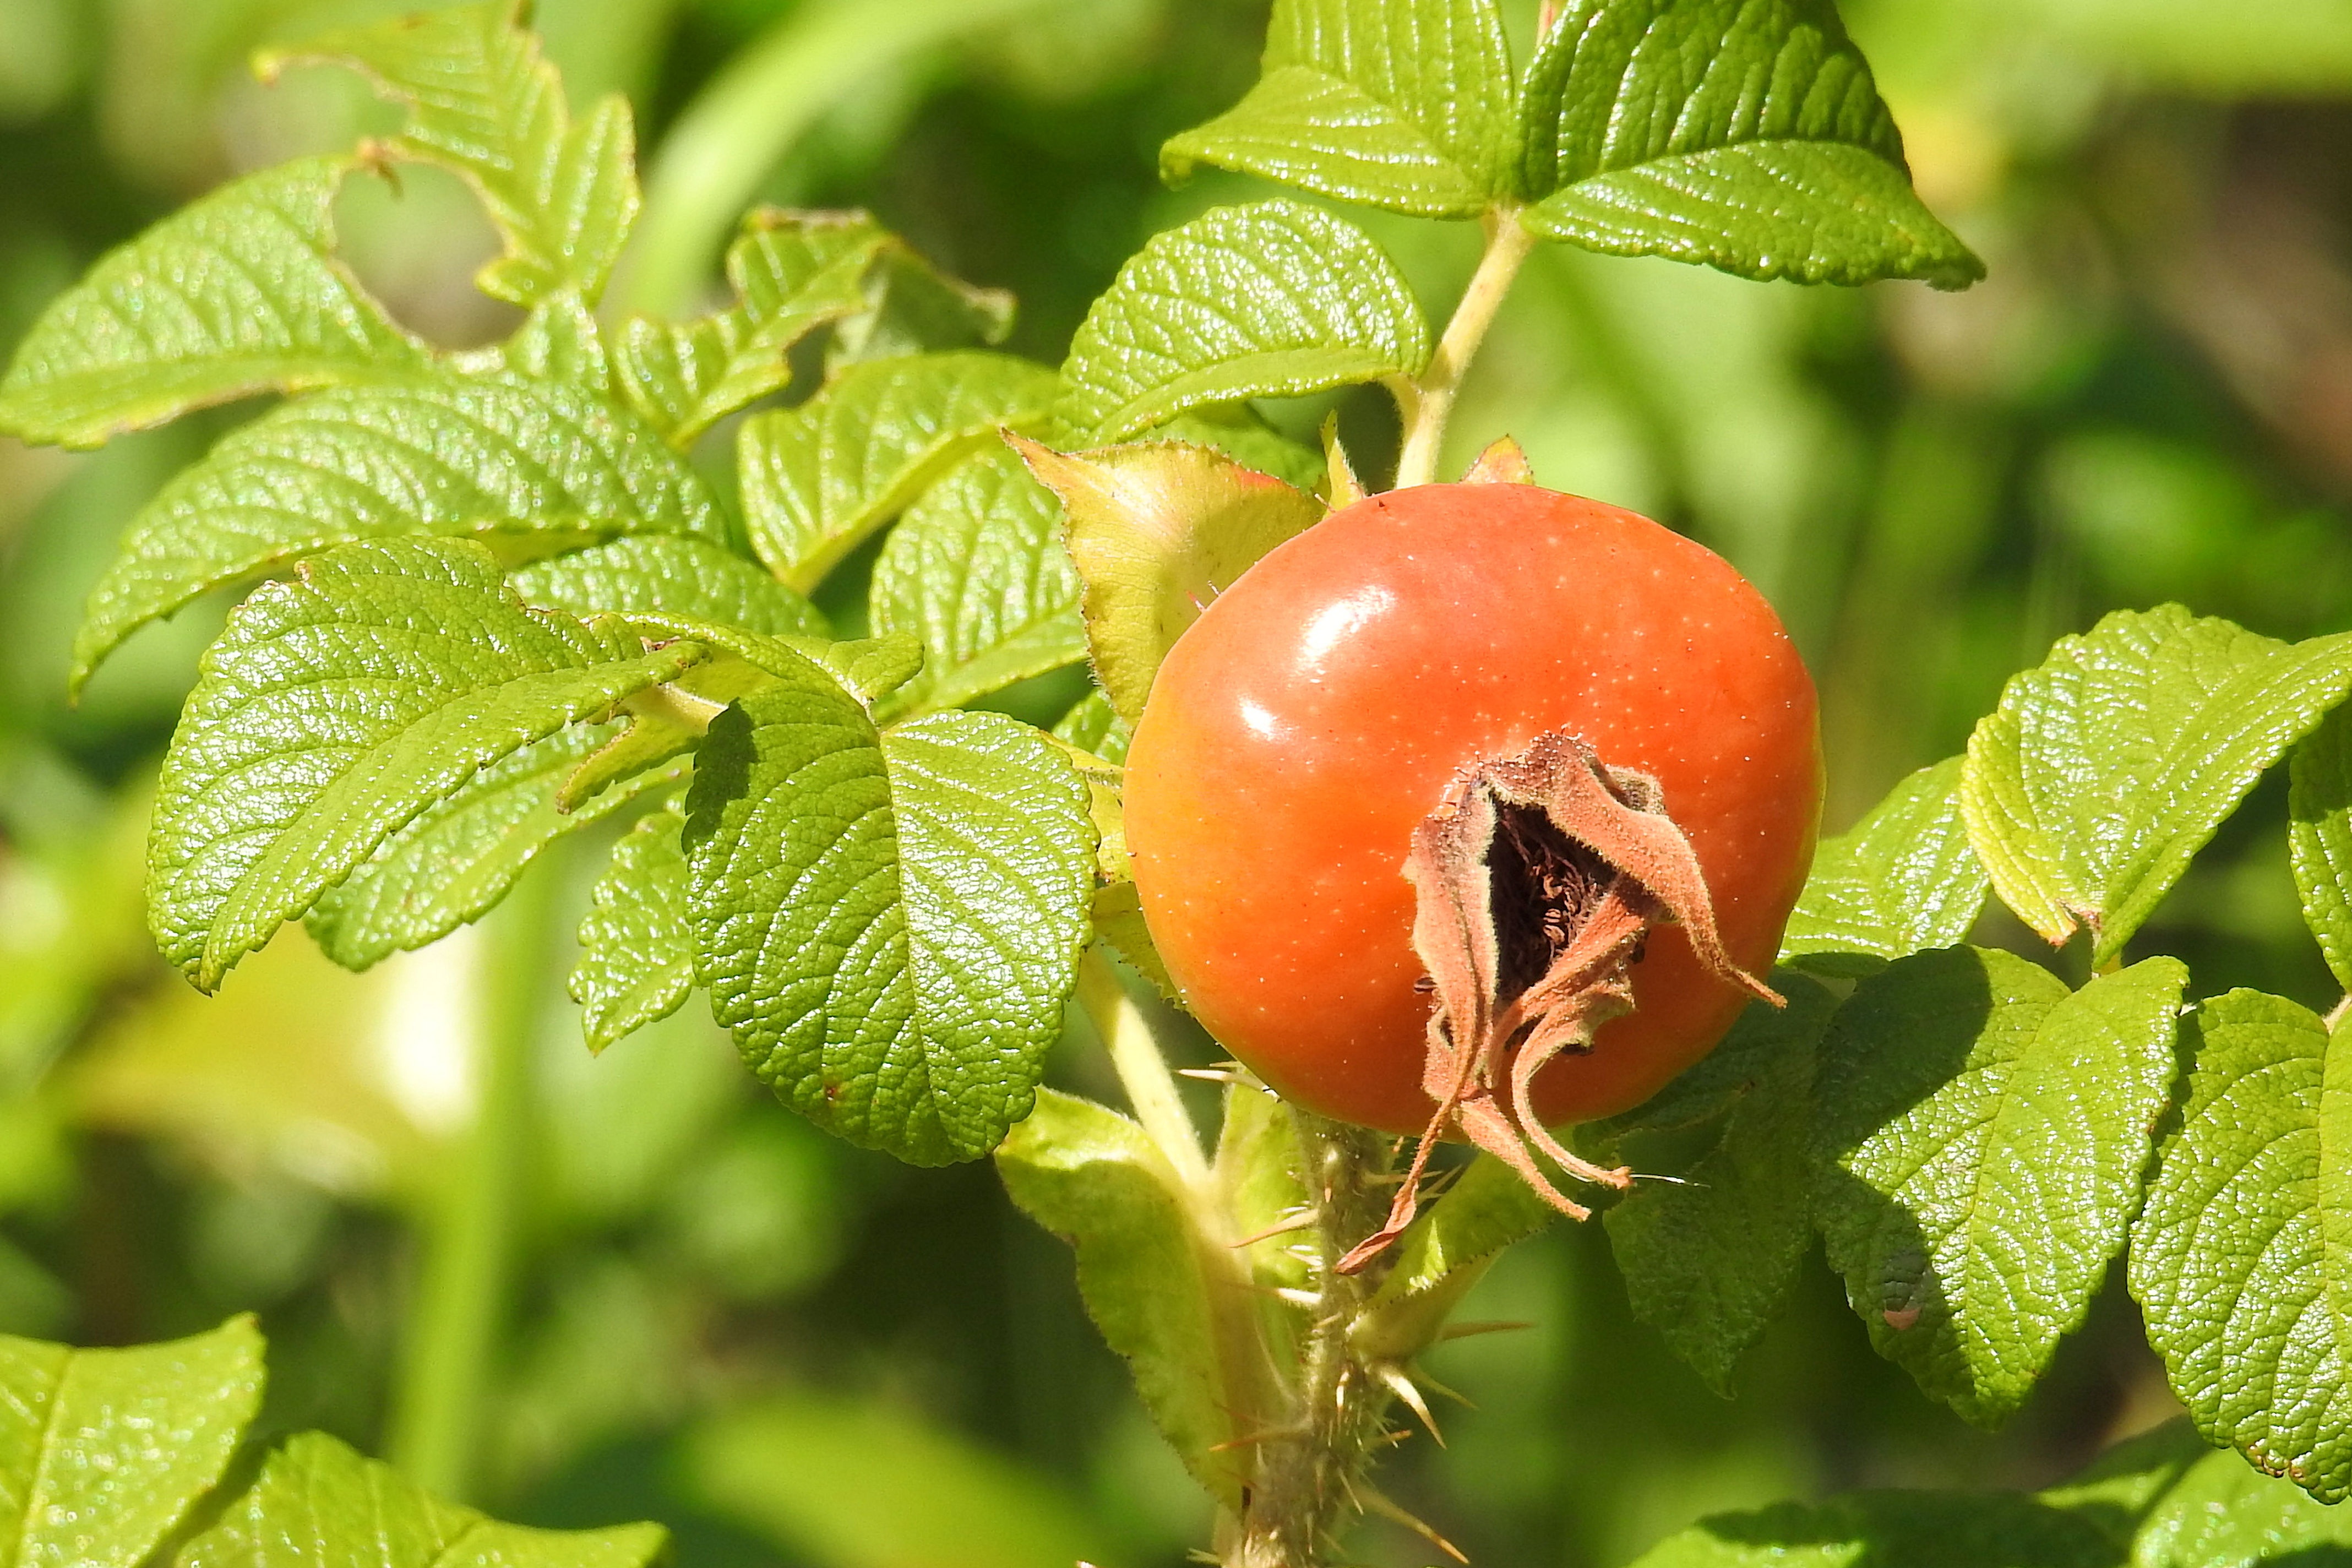
branch, plant, fruit, berry, flower, summer, bush, rose, food, red, produce, shrub, rose hip, gooseberry, rosa canina, flowering plant, rose family, acerola, malpighia, potato rose, land plant